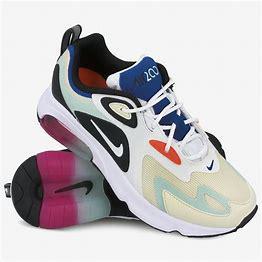
Brand: Nike
Model: Air Max 200